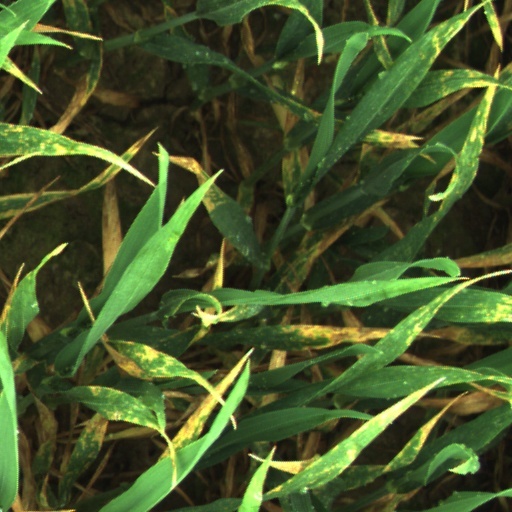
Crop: wheat